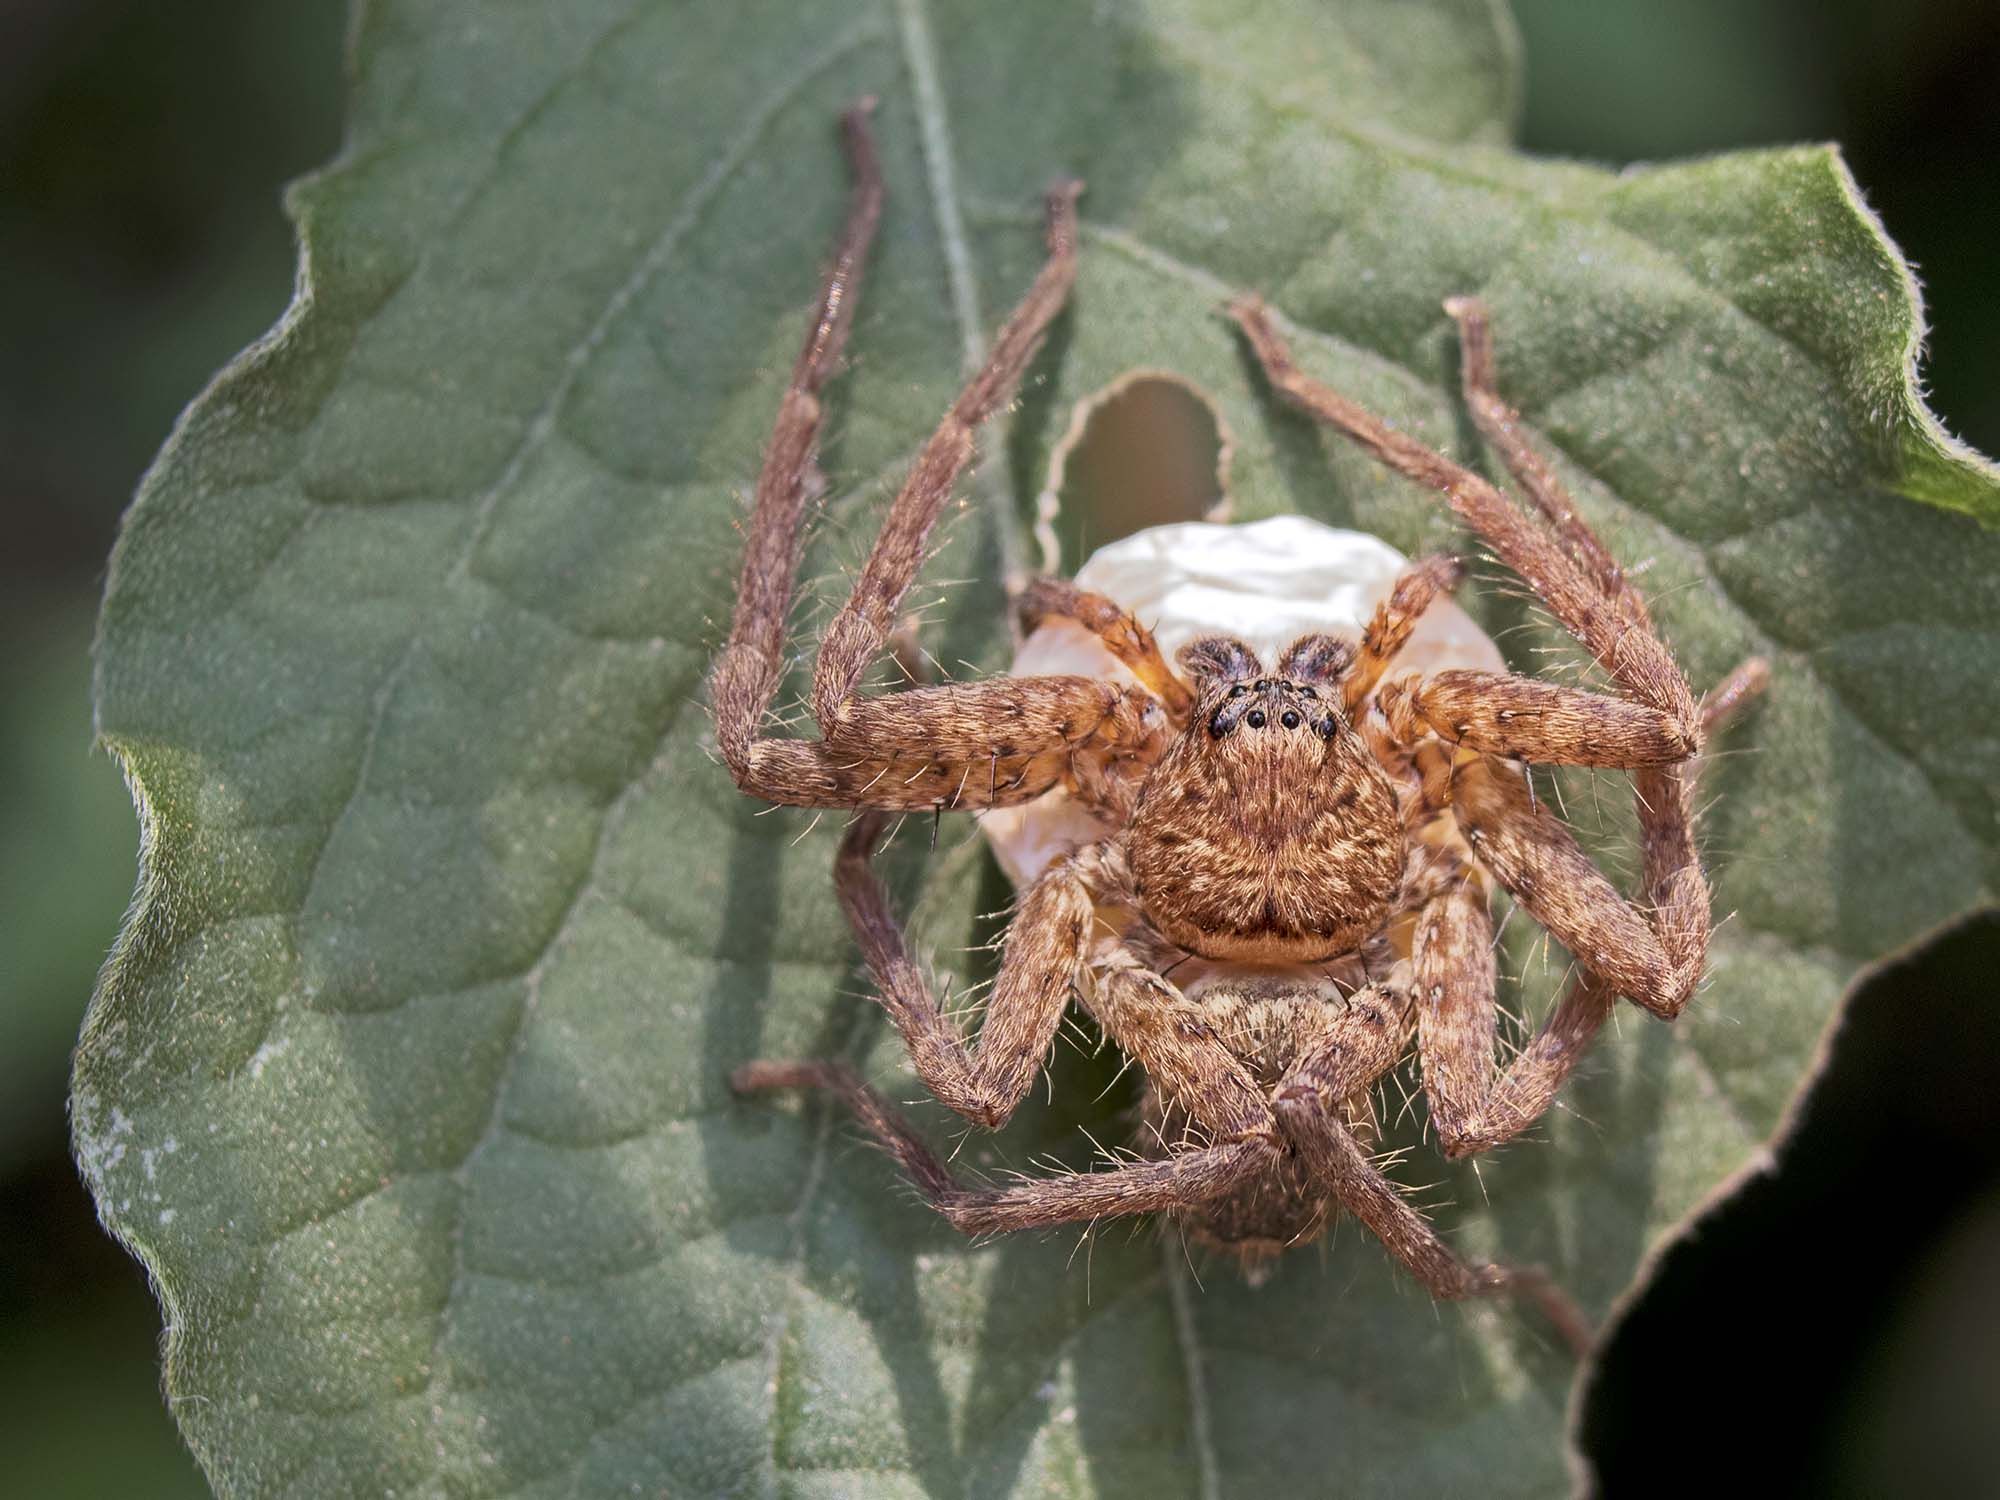
flower, insect, macro, botany, fauna, invertebrate, close up, spider, india, arthropoda, arachnida, araneae, araneomorphae, ariansuresh, skanfarmhouse, andhrapradesh, animalia, opisthothelae, otherextensiontube13mm, huntsmanspider, sparassidae, heteropoda, giantcrabspider, sparassoidea, heteropodinae, heteropodacfvenatoria, macro photography, arthropod, european garden spider, araneus, orb weaver spider